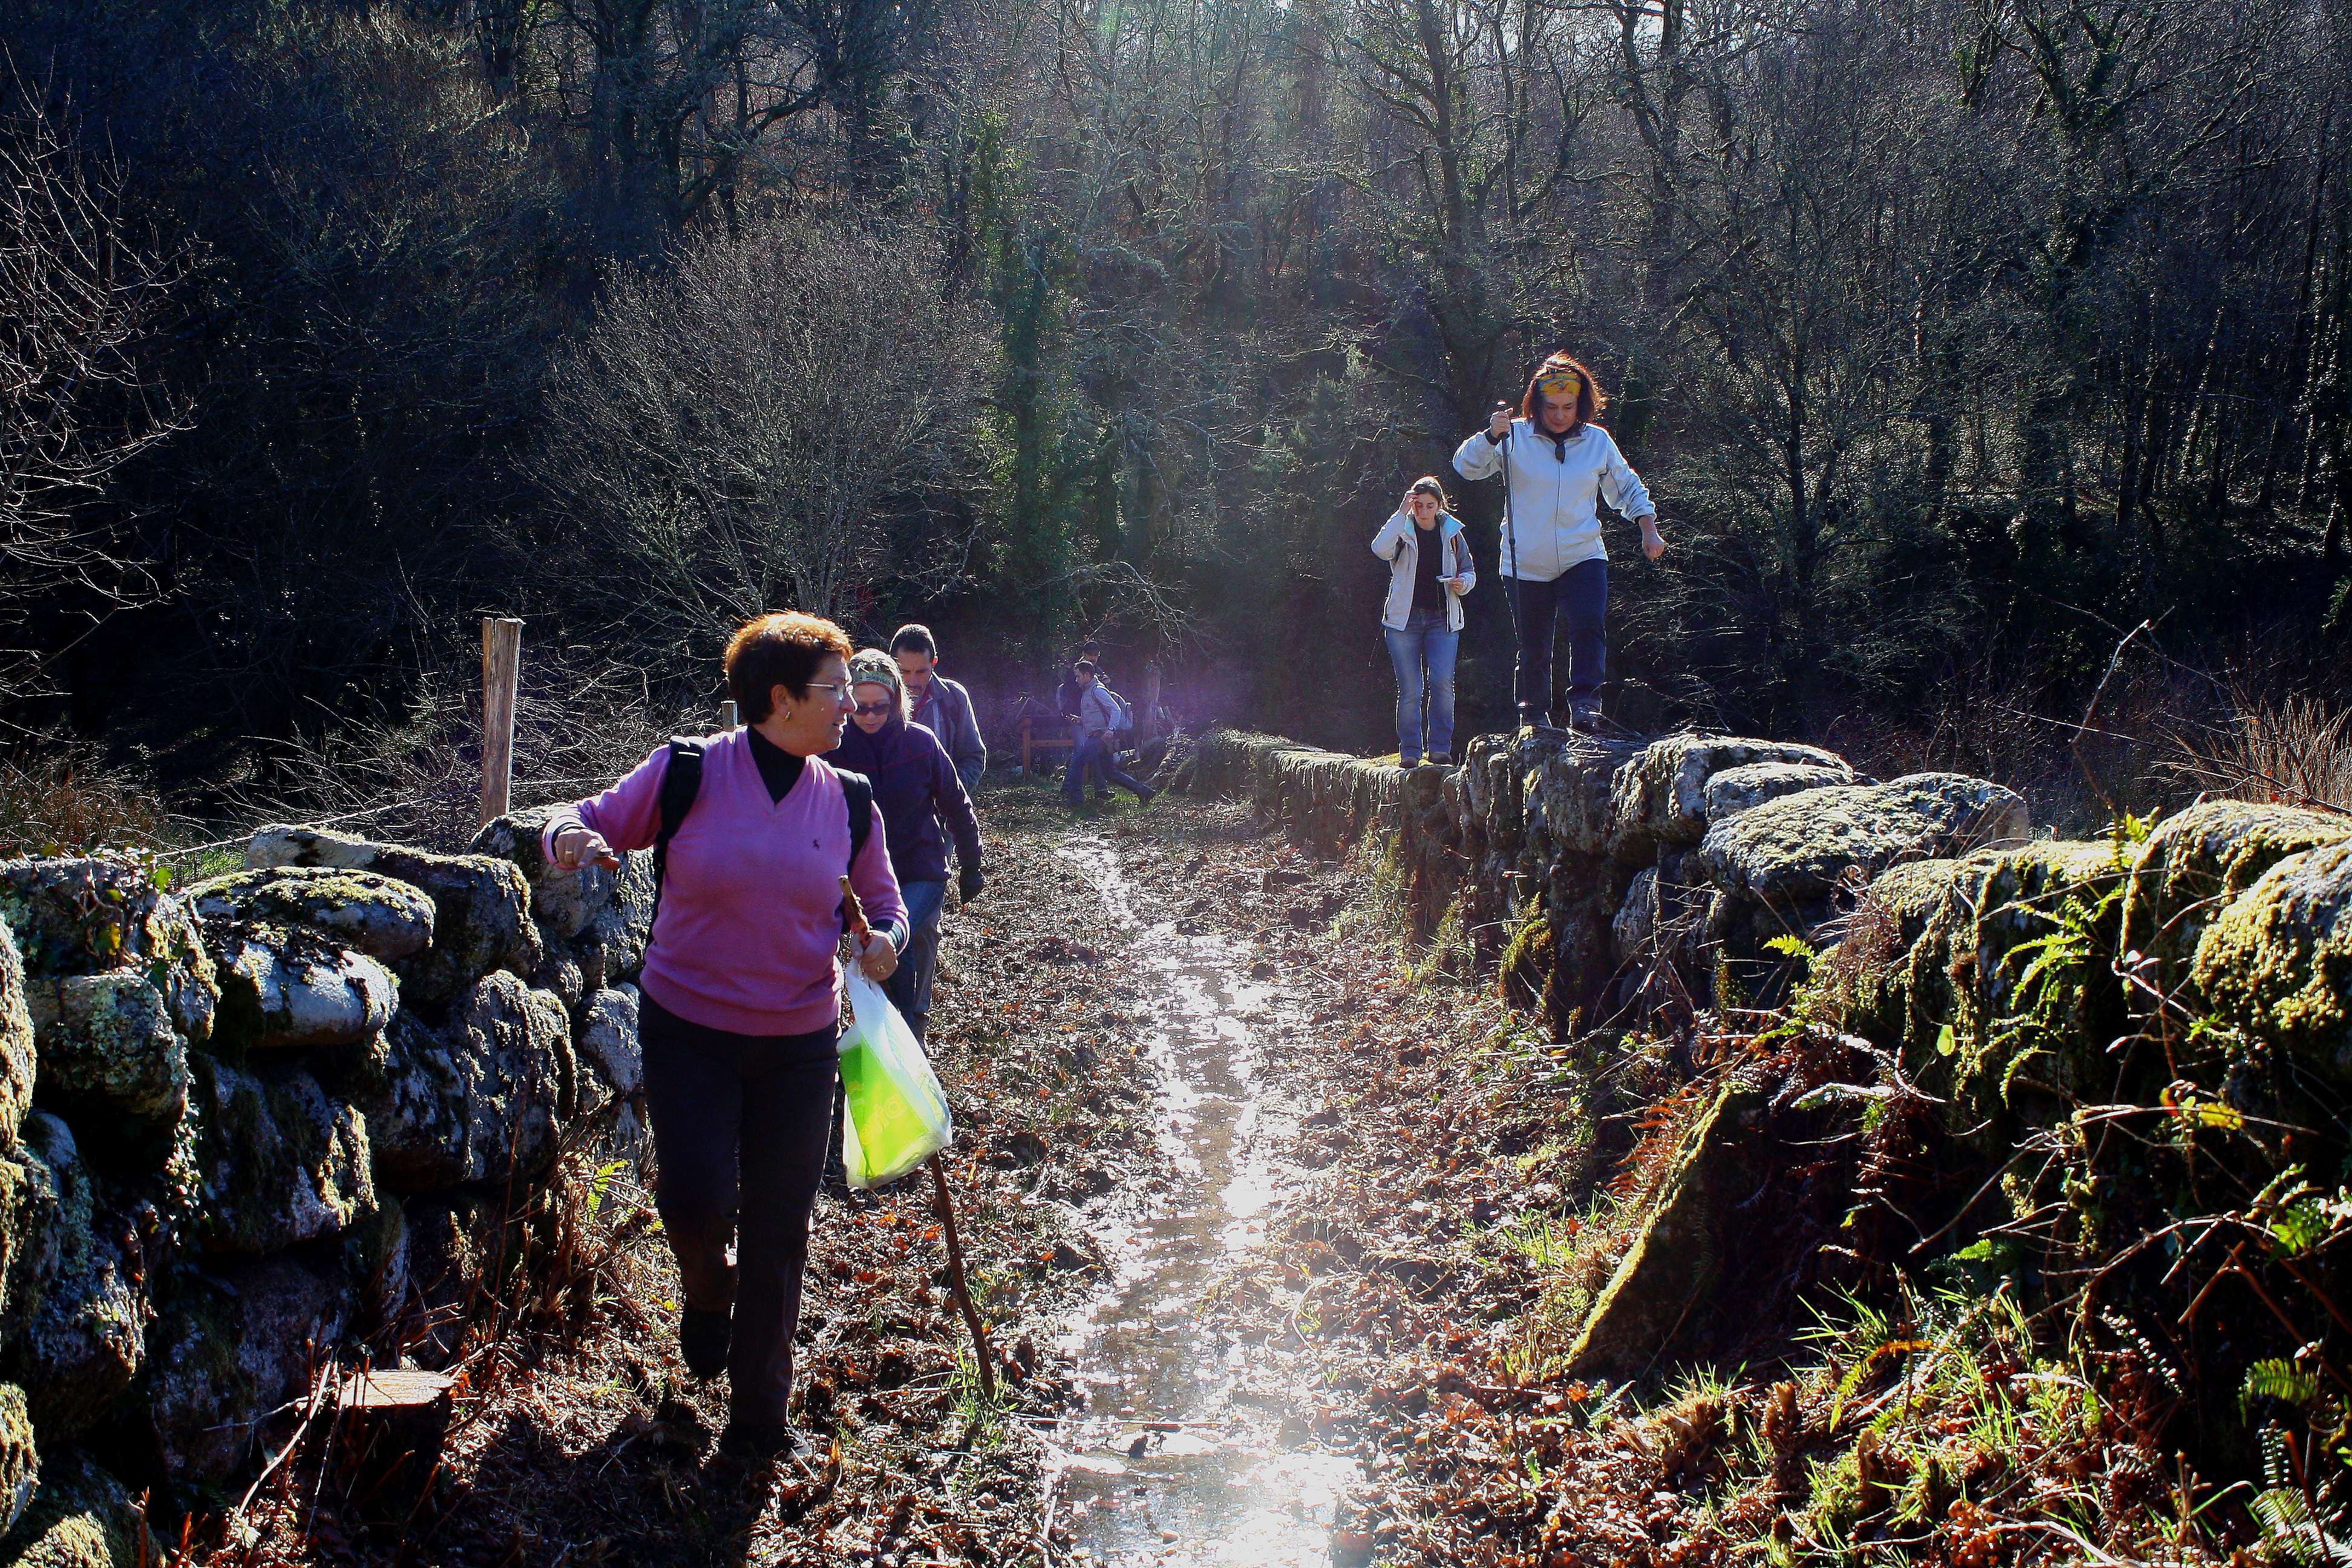
forest, wilderness, walking, hiking, trail, adventure, recreation, stream, ridge, sports, backpacking, woodland, ggl1, barbeira, outdoor recreation